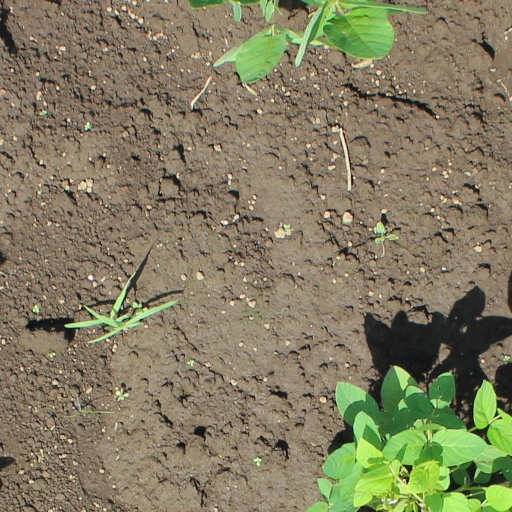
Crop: soybean